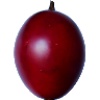
Label: tamarillo